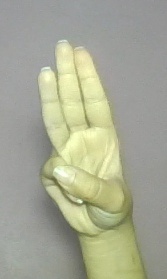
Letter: thaa